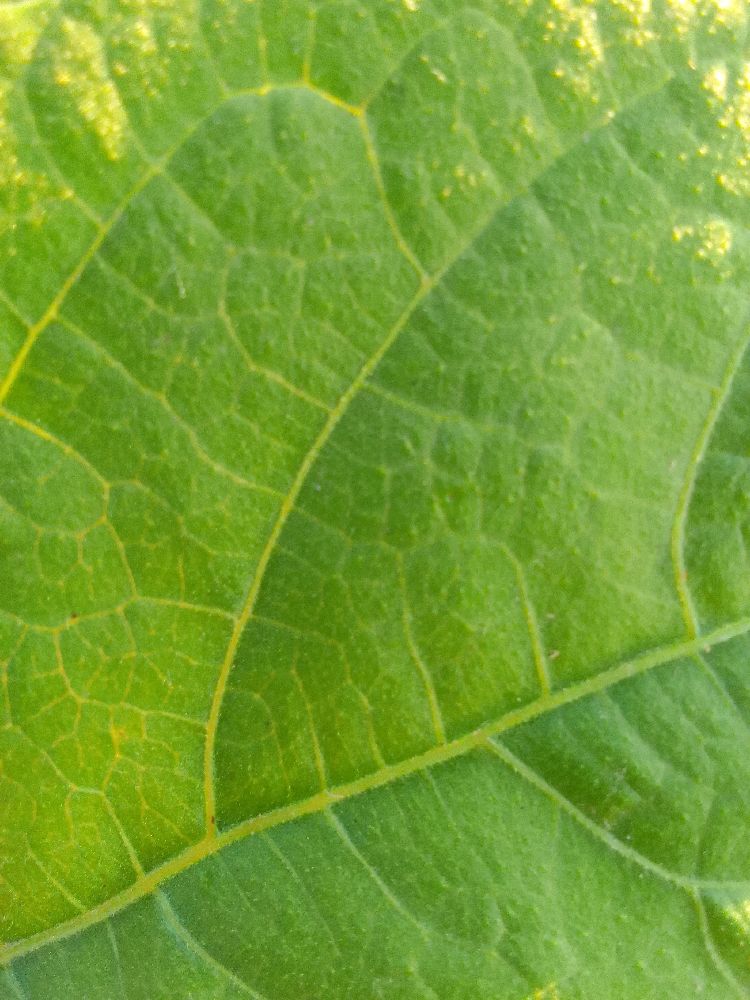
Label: healthy